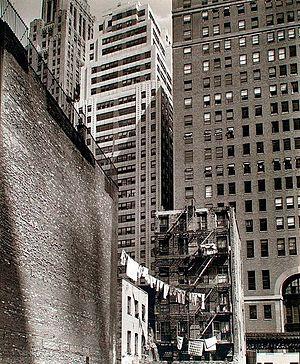
Les premiers gratte-ciel désignent les hauts immeubles de bureaux construits entre 1884 et 1939 principalement à New York et Chicago. Les villes américaines étaient traditionnellement composées de bâtiments à quelques étages mais la forte croissance économique après la guerre de Sécession et le manque de terrains constructibles encouragèrent le développement d'immeubles plus grands à partir des années 1870. Les progrès technologiques permirent la construction de structures métalliques ignifugées avec de profondes fondations et possédant les derniers raffinements comme l'ascenseur et l'éclairage électrique. Ces évolutions rendirent techniquement réalisable et financièrement rentable la construction d'une nouvelle catégorie de grands immeubles. Le premier exemple de ce type fut le Home Insurance Building de 42 m construit à Chicago en 1884. Leur nombre augmenta rapidement et ils furent appelés « gratte-ciels » à partir de 1888.